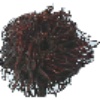
Label: Rambutan 1